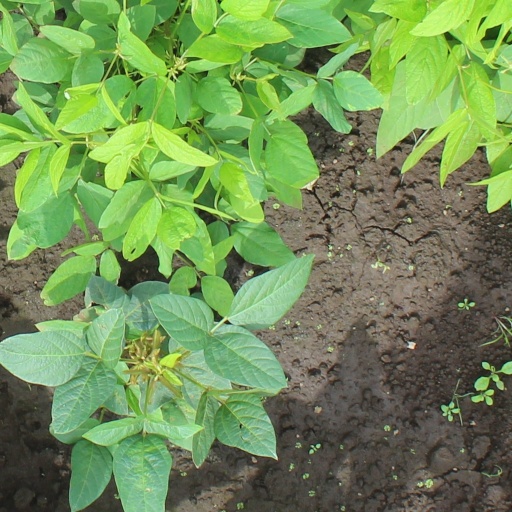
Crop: soybean